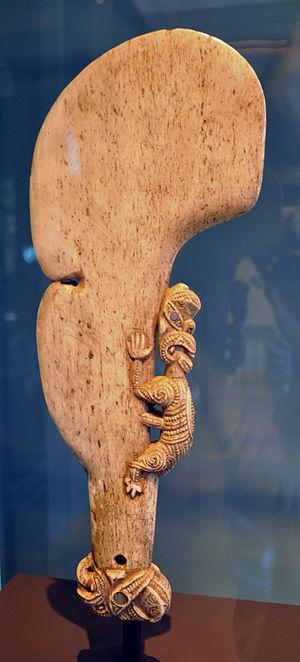
Un Wahaika est un type d’arme traditionnelle maorie.